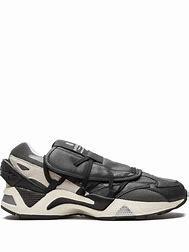
Brand: Reebok
Model: Aztrek 96